Colette Burson

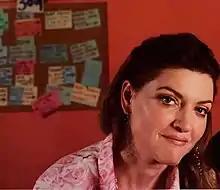

Colette Burson (born June 22, 1970) is an American television writer, screenwriter, producer and director. She is the creator, executive producer and showrunner of the HBO television show, "Hung". In 2021, she is adapting the best-selling novel "The Growing Season" by Sarah Frey for ABC, as well as writing the limited series "Love Canal" for Showtime, directed by Patricia Arquette. Past work on shows includes "Los Espookys" for HBO and "The Riches" for FX. She is also the writer and director of the 2017 film "Permanent".